Turning point of the American Civil War

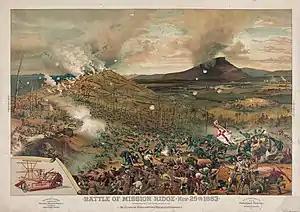
In one of the war's most dramatic events, a spontaneous Union infantry advance carries Missionary Ridge near Chattanooga, Tennessee, taking a position widely viewed as one that should have been impregnable

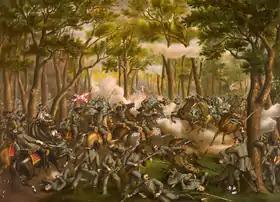
The Battle of the Wilderness, May 1864, early in the Overland Campaign

During the Battle of Gettysburg, a three-day battle fought between July 1 and July 3, 1863, the Union army, led by Maj. Gen. George Meade, repelled an attempt by the Confederate Army general Robert E. Lee to penetrate the North. The Battle of Gettysburg resulted in over 50,000 Confederate and Union casualties, the most of both any Civil War battle and any battle in American military history. The Union victory in the Battle of Gettysburg is routinely cited as the war's turning point, representing a decisive and strategic Union victory that altered the war in the Union's favor and led ultimately to the nation's preservation. The day following the Union victory in the Battle of Gettysburg, on July 4, 1863, the most important Confederate stronghold, located on the Mississippi River in Vicksburg, Mississippi, also fell to the Union, in the Siege of Vicksburg.